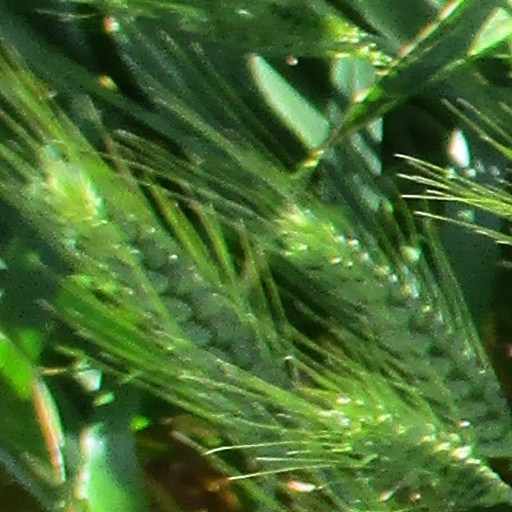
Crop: wheat